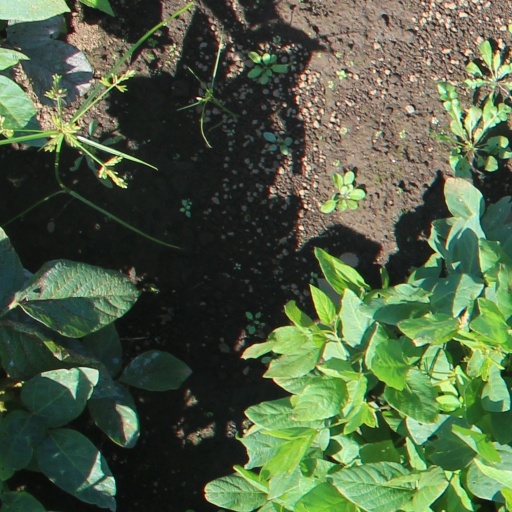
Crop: soybean